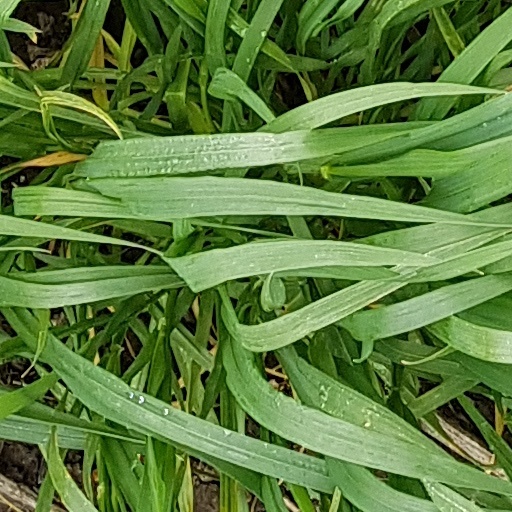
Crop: wheat